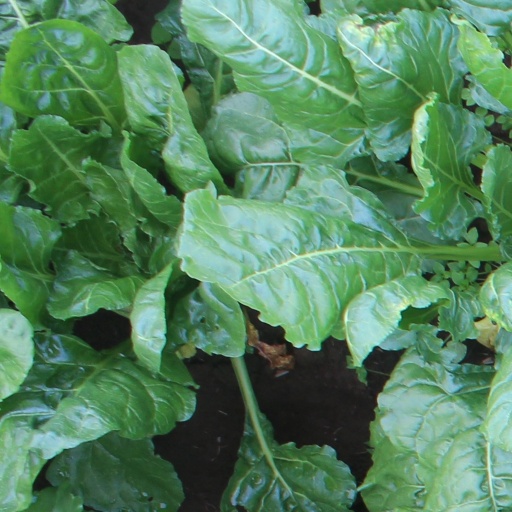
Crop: sugar beet